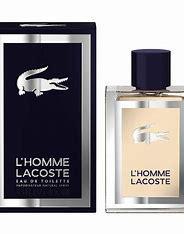
Brand: Lacoste
Model: 100